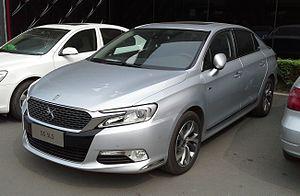
La 5LS est une berline tricorps du constructeur automobile français DS. Elle est la première voiture de la marque et elle ne possède pas de référence à Citroën, mais elle possède la forme des Peugeot 301 et Citroën C-Elysée.
DS Automobiles est une marque automobile du segment premium du groupe français PSA. À l'origine, la Ligne DS était une famille haut de gamme de la marque Citroën de 2009 à 2014, puis elle est devenue une marque à part entière après cinq années d'existence en juin 2014. La première présentation officielle de la marque DS Automobiles a lieu le 3 mars 2015 au salon de Genève. Son nom fait référence à la Citroën DS, un ancien modèle haut de gamme de Citroën commercialisé entre 1955 et 1975.